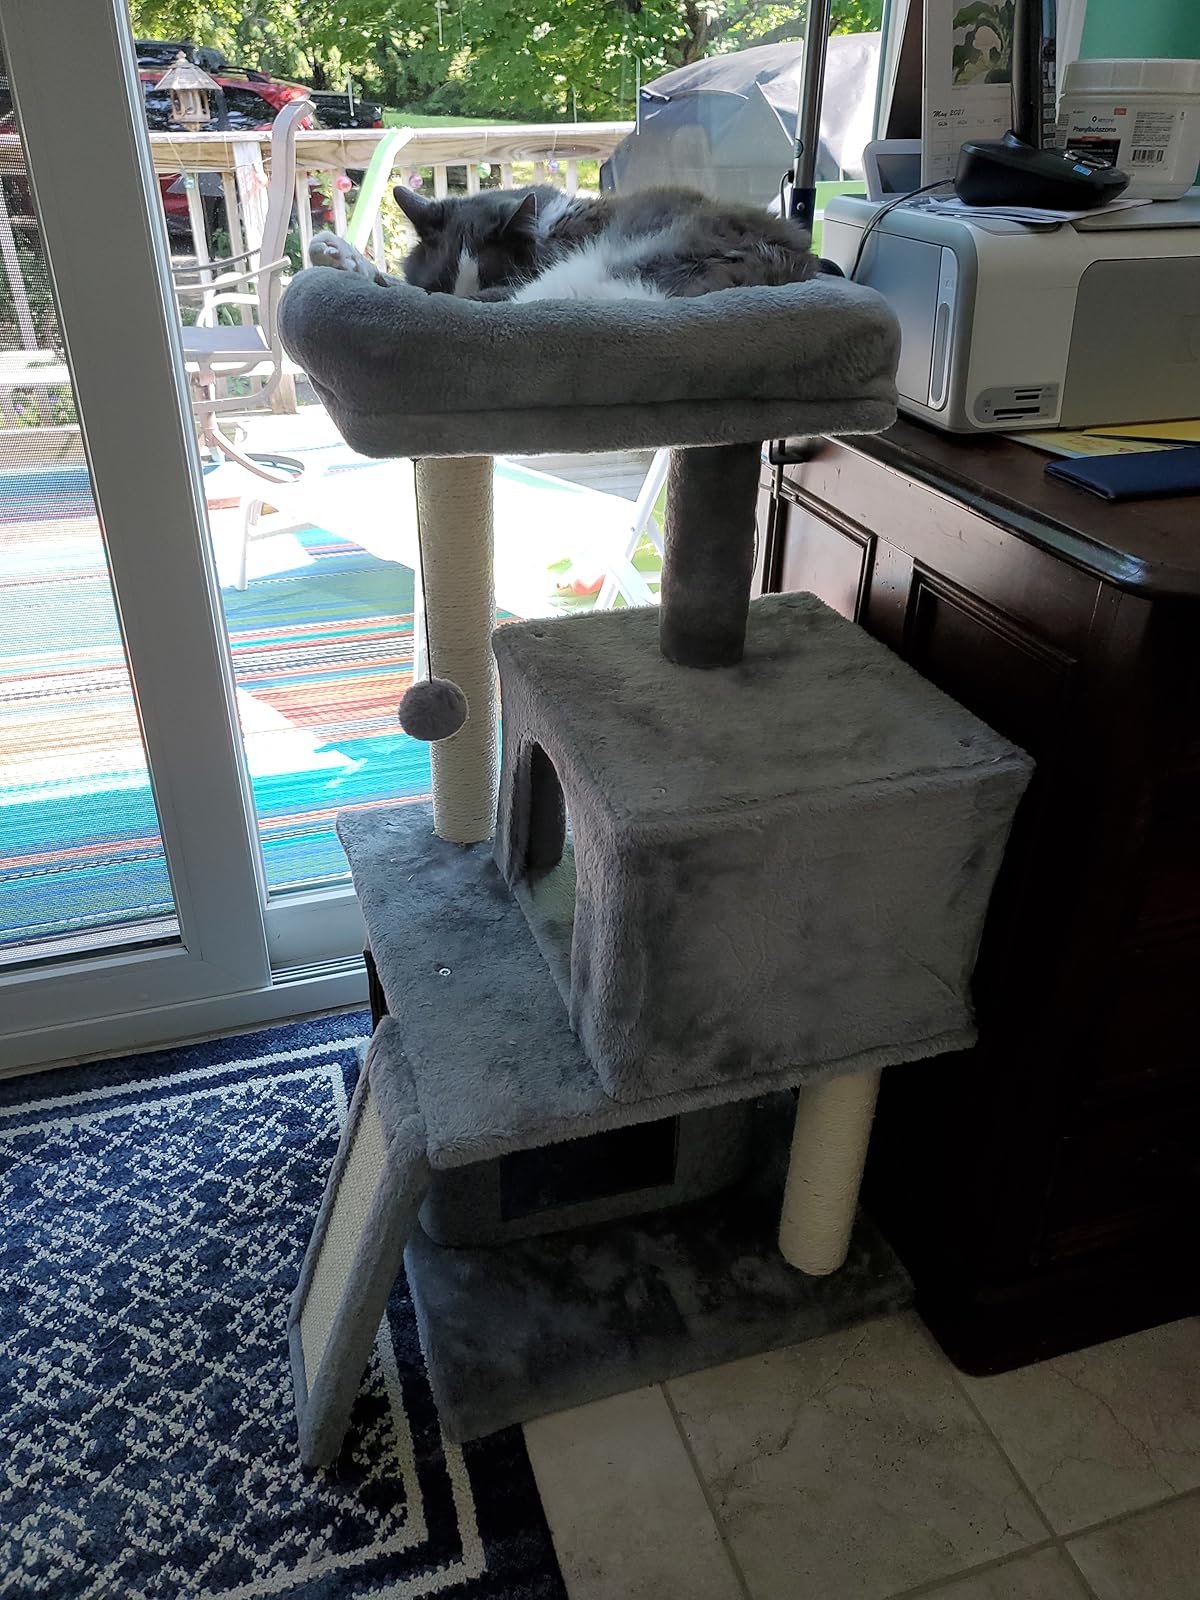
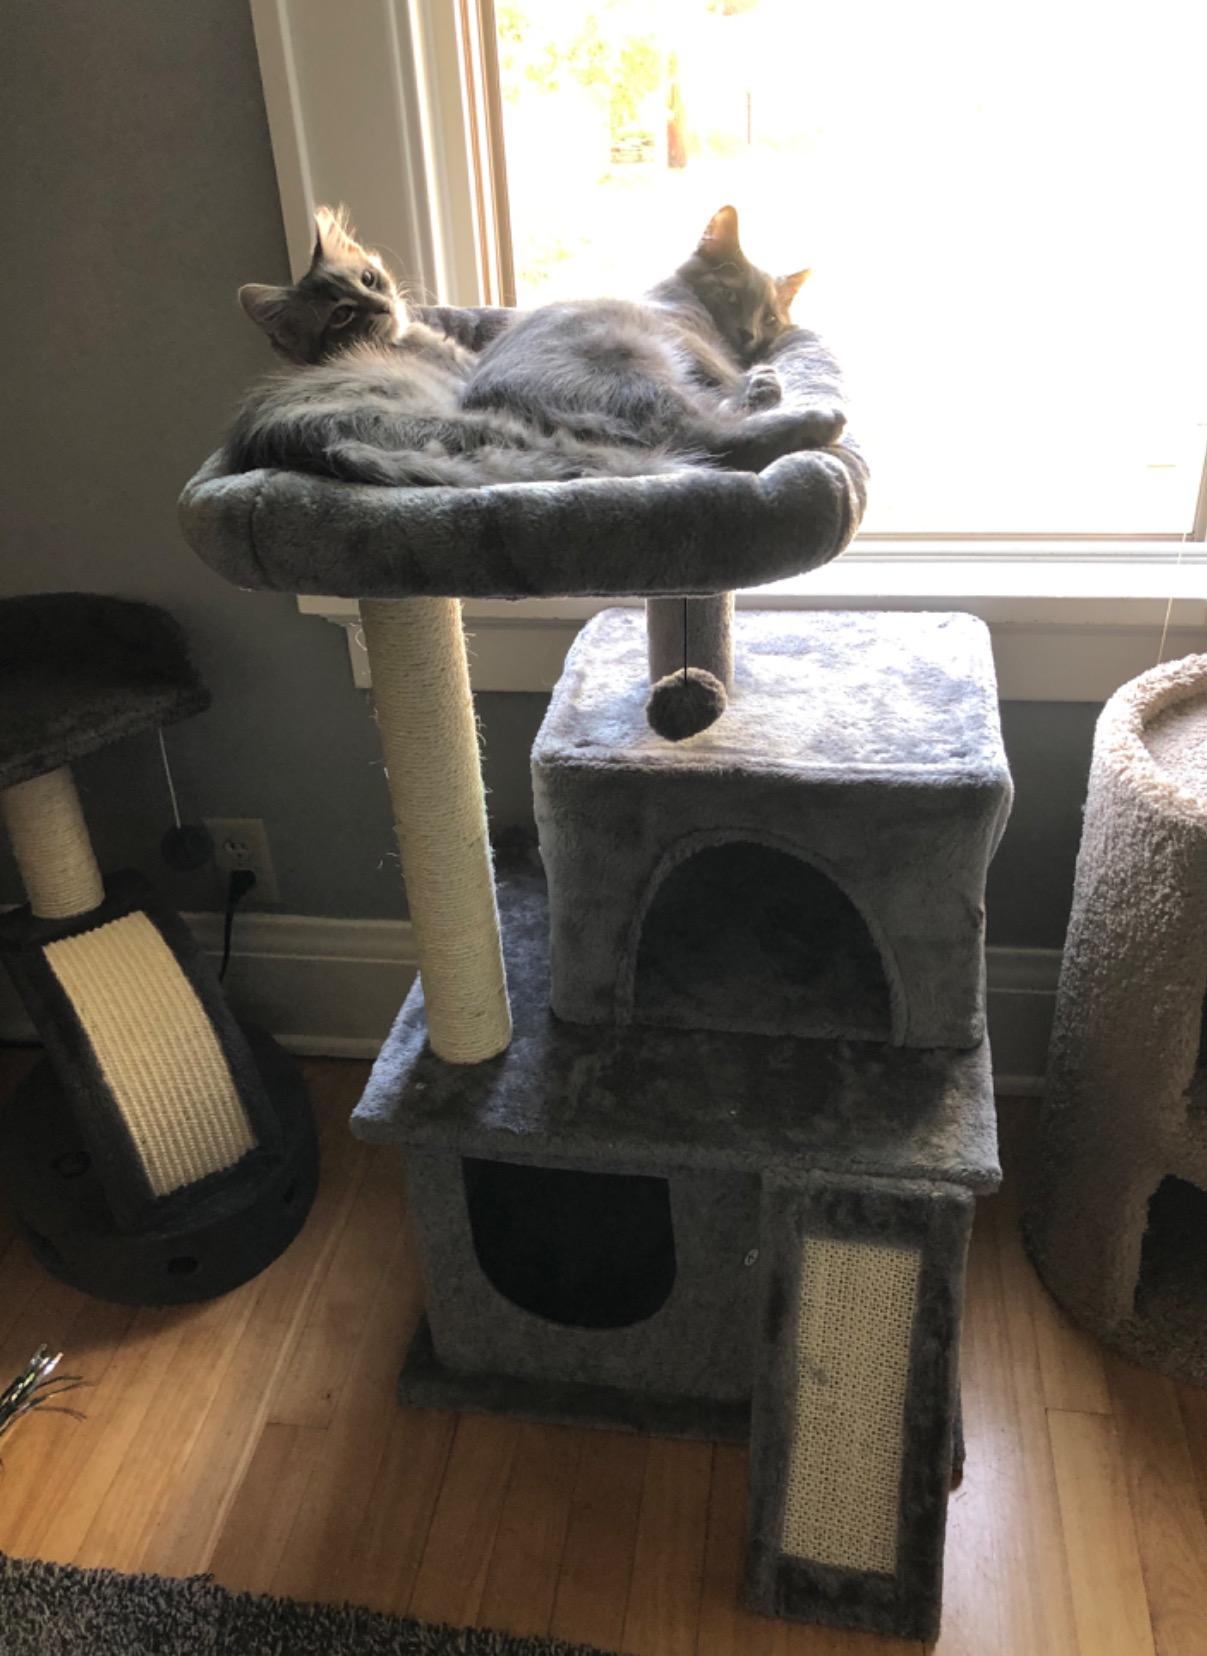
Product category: items_cat tree
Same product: yes